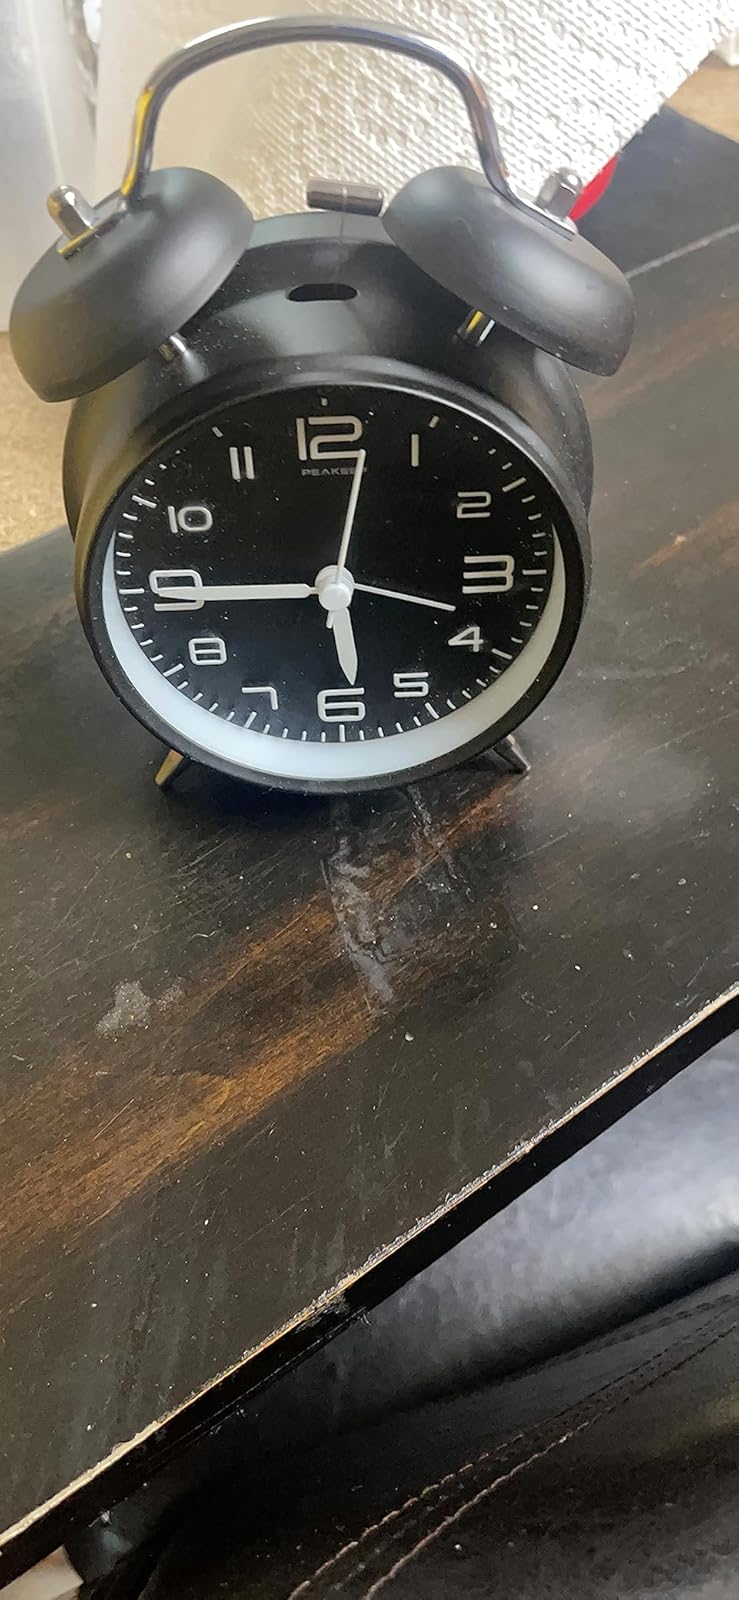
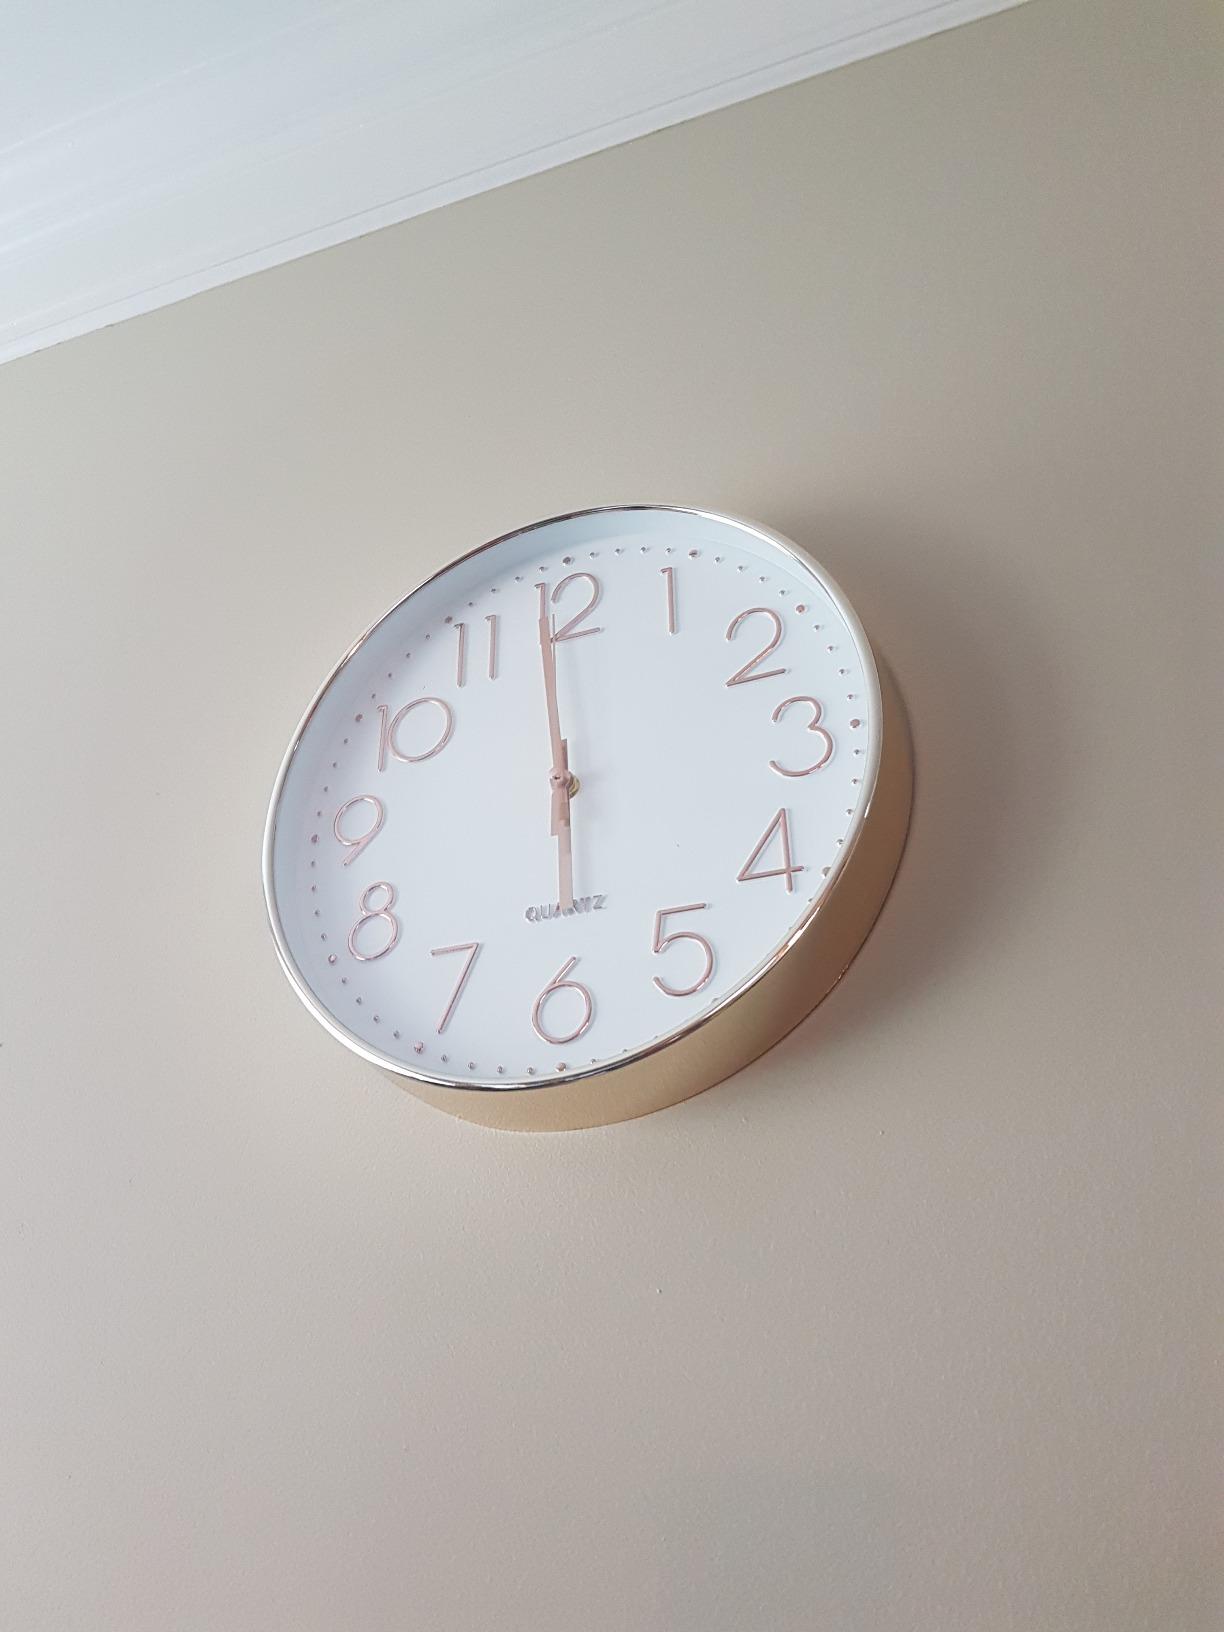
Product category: clock
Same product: no